Forschungszentrum Jülich

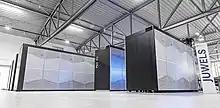

The JUWELS supercomputer (Jülich Wizard for European Leadership Science) was put into operation in 2018 and was expanded in 2020 to include a GPU-based booster module. The combined cluster and booster modules have a theoretical peak performance of 85 quadrillion floating point operations per second (85 petaflop/s), which made JUWELS the most powerful supercomputer in Europe and the 7th most powerful in the world when the booster debuted on the November 2020 TOP500 list. Furthermore, the JUWELS booster module was the most energy-efficient system of the ten most powerful computers in the world when it was introduced.